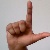
The image shows a hand gesture representing the letter 'L' in Indian Sign Language.